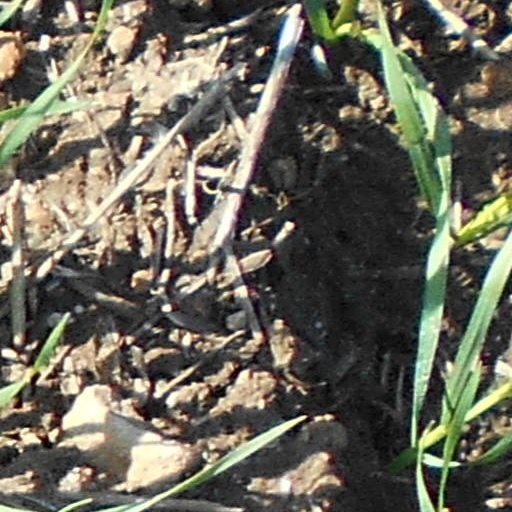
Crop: wheat